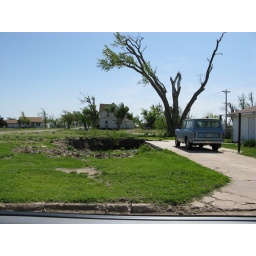
Hole in the ground where a house used to be.